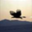
Label: bird